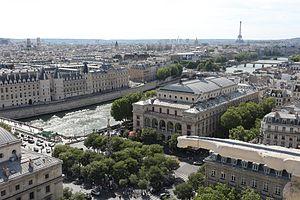
Le Théâtre du Châtelet depuis la tour Saint-Jacques
Le théâtre du Châtelet est un théâtre situé place du Châtelet dans le 1ᵉʳ arrondissement de Paris et inauguré en 1862 ; placé sous la direction de Ruth Mackenzie et Thomas Lauriot-dit-Prévost depuis 2017, il programme des comédies musicales, des opéras, des concerts classiques, du jazz, des récitals et de la danse. Il a accueilli de 2002 à 2016 la cérémonie des César du cinéma. Le théâtre du Châtelet est membre de Réseau européen pour la sensibilisation à l'opéra et à la danse.